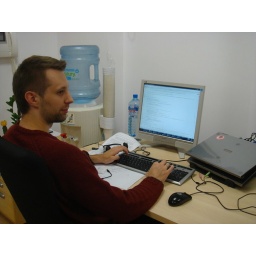
He is also in charge of the water cooler. And stands in as the door man if no one else answers.